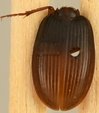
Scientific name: Synuchus impunctatus
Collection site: Harvard Forest Site (HARV), plot HARV_022